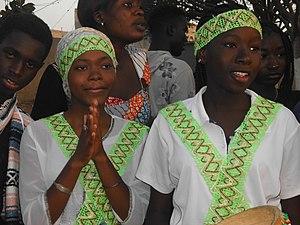
elles sont heureuse de participé sur cet veille culturelle
Le terme sossé est égal au terme mandingue. Il désigne, en particulier chez les Wolofs, toute personne d'ethnie mandingue.